Sands of Samar

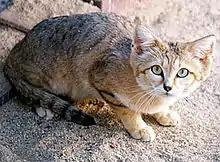
"Felis margarita" – "sand dune cat"; it's an endangered species.

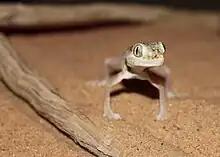
"Stenodactylus doriae"

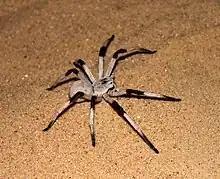
"Cerbalus aravaensis"

Israeli researchers at the University of Haifa, in collaboration with Jordanian academics, discovered evidence indicating that the organisms inhabiting the Sands of Samar have a unique genetic composition. In 2010, researchers identified a never-before-classified species of spider living in the Samar sands – the largest of its kind in the Middle East. Other animals, such as the Sand cat, that once roamed the dunes have become extirpated. According to local residents, predators like wolves, foxes and jackals, which thrive on the easy access to food provided by increased agricultural development, have supplanted more delicate organisms uniquely adapted to extreme environments.